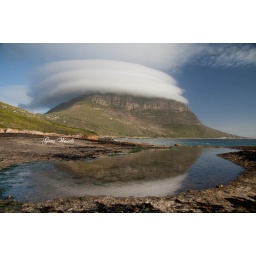
Taken on a recent flickr meetup at Sandy Beach ... with a very interesting cloud over the mountain